Saint Valentine

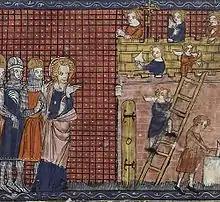
Saint Valentine of Terni oversees the construction of his basilica at Terni, from a 14th-century French manuscript. (BN, Mss fr. 185)

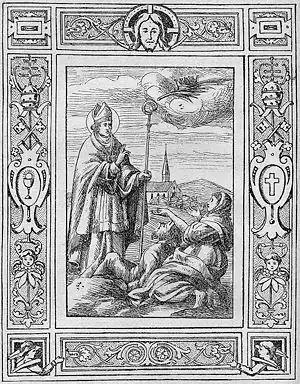
Saint Valentine healing epilepsy, illustrated by Dr. František Ehrmann,

The inconsistency in the identification of the saint is replicated in the various vitae that are ascribed to him.